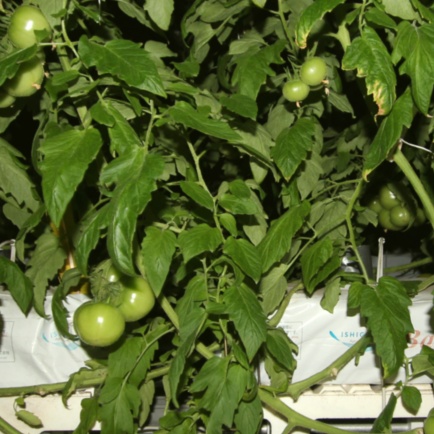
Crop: tomato